Komsomol

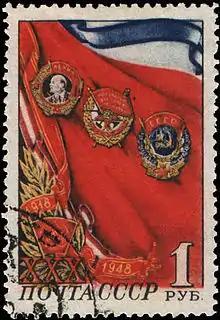
1948 stamp marking the 30th anniversary of the Komsomol

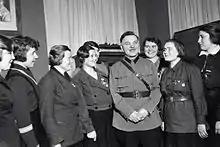
Kliment Voroshilov at a meeting with Komsomol members (1935)

Active members received privileges and preferences in promotion. For example, Yuri Andropov, CPSU General Secretary (1982–1984), achieved notice through work with the Komsomol organization of Karelia in 1940–1944. At its largest, during the 1970s, the Komsomol had tens of millions of members.